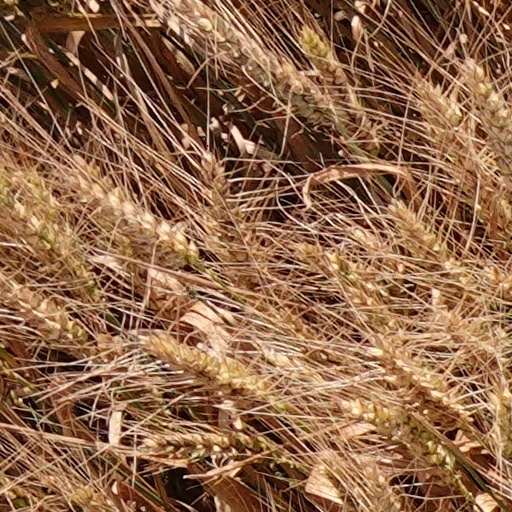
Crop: wheat